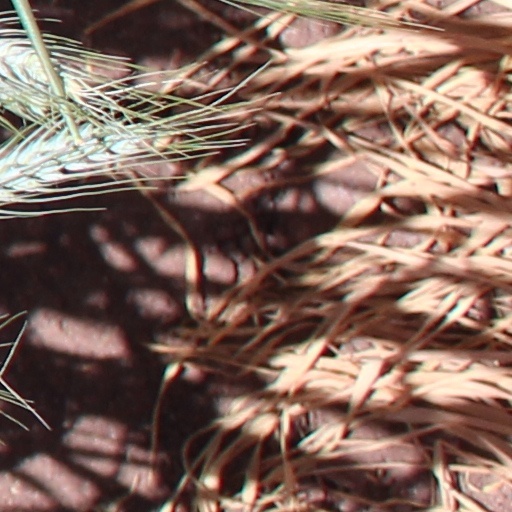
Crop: wheat